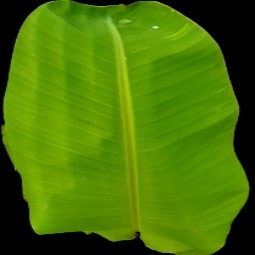
Label: Zinc